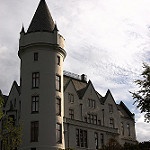
Scene: Outdoor